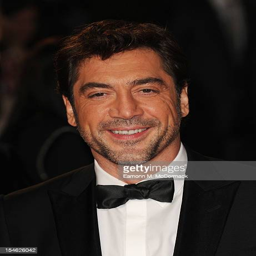
actor attends the royal world premiere